Beaudry Leman

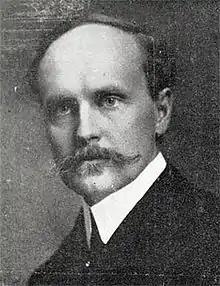
Beaudry Leman in 1922

Beaudry Leman (January 2, 1878 – 1951) was a Canadian civil engineer, politician and banker. He was the third mayor of Shawinigan Falls, Quebec (1902–1908). He was general manager of the Banque d'Hochelaga (1914–1924) and general manager (1924–1933) and president (1934–1947) of the Banque Canadienne Nationale.